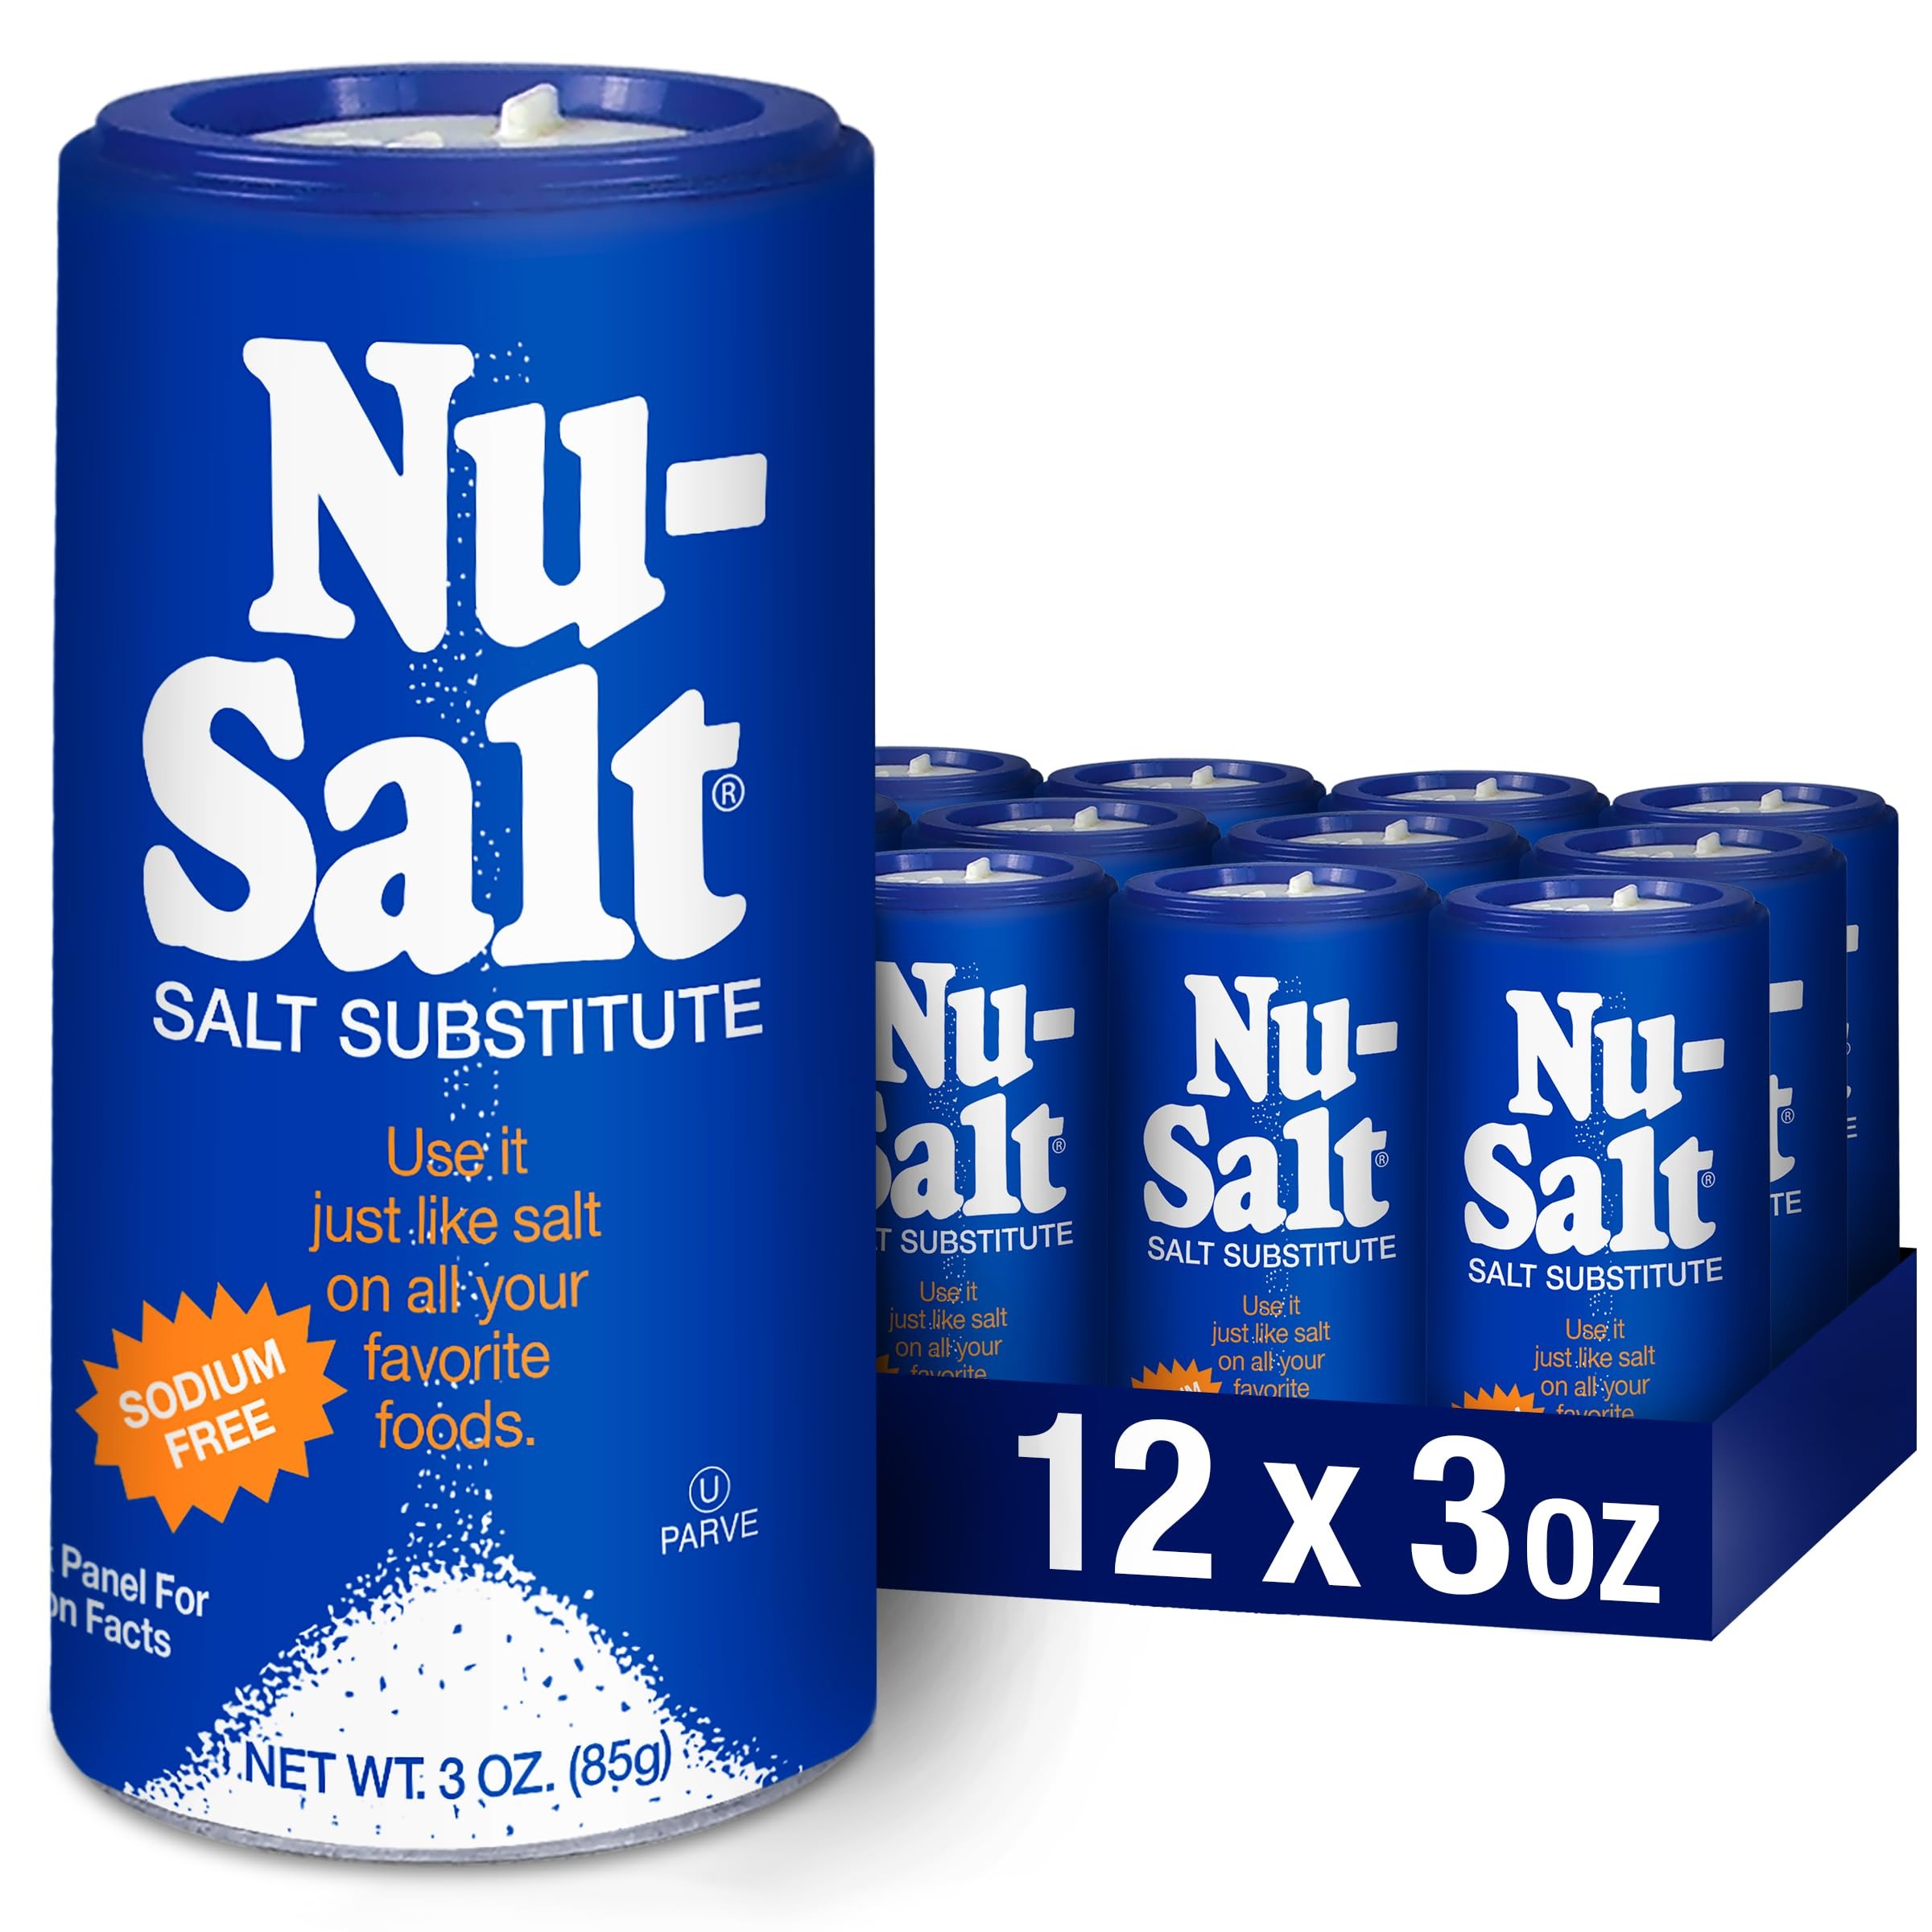
Item Name: Nu-Salt Sodium-Free Salt Substitute, Contains Potassium Chloride, Table Salt Alternative, Vegan, Good For Chips, Pretzels, French Fries, Popcorn Seasoning, 3oz Shaker Bottle (Pack of 12)
Bullet Point 1: SODIUM-FREE SALT SUBSTITUTE: Bring out the best qualities of your food with Nu-Salt. This salt substitute looks, pours and measures just like table salt but without the sodium.
Bullet Point 2: HOLD THE SALT: Made with potassium chloride, Nu-Salt contains no sodium. An essential mineral, each ¼-teaspoon of Nu-Salt provides the same potassium as an avocado.
Bullet Point 3: EASY TO USE: Sprinkle Nu-Salt on fries, popcorn, chips, or pretzels for the savory, salty taste you love. Start with small amounts and add more to taste.
Bullet Point 4: FITS YOUR LIFESTYLE: Suitable for individuals who want to reduce their sodium intake or those following a ketogenic diet. Kosher certified and parve.
Bullet Point 5: 70 YEARS, SAME VALUES: Cumberland Packing Corp. is a family-owned and operated business with over 70 years in the food industry – providing high-quality foods that help you reach your wellness goals.
Value: 36.0
Unit: Ounce

Price: 24.99